Kasor

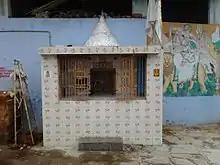
Fulbai Mataji Temple

Kasor has highest population of (Kshatriya) community while Patel considered as second highest population. Kasor is the only village that has two sub-Leva Patel community (21 Gam Patidar and 22 Gam Patidar) living together. Brahmons, Jain, Tailor, Muslim, Prajapati (Kumbhar), RABARI.